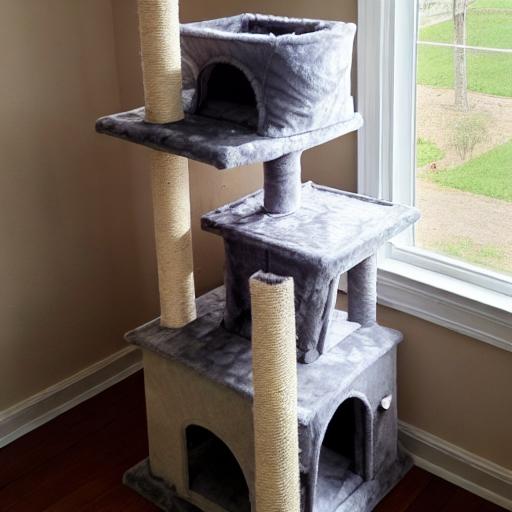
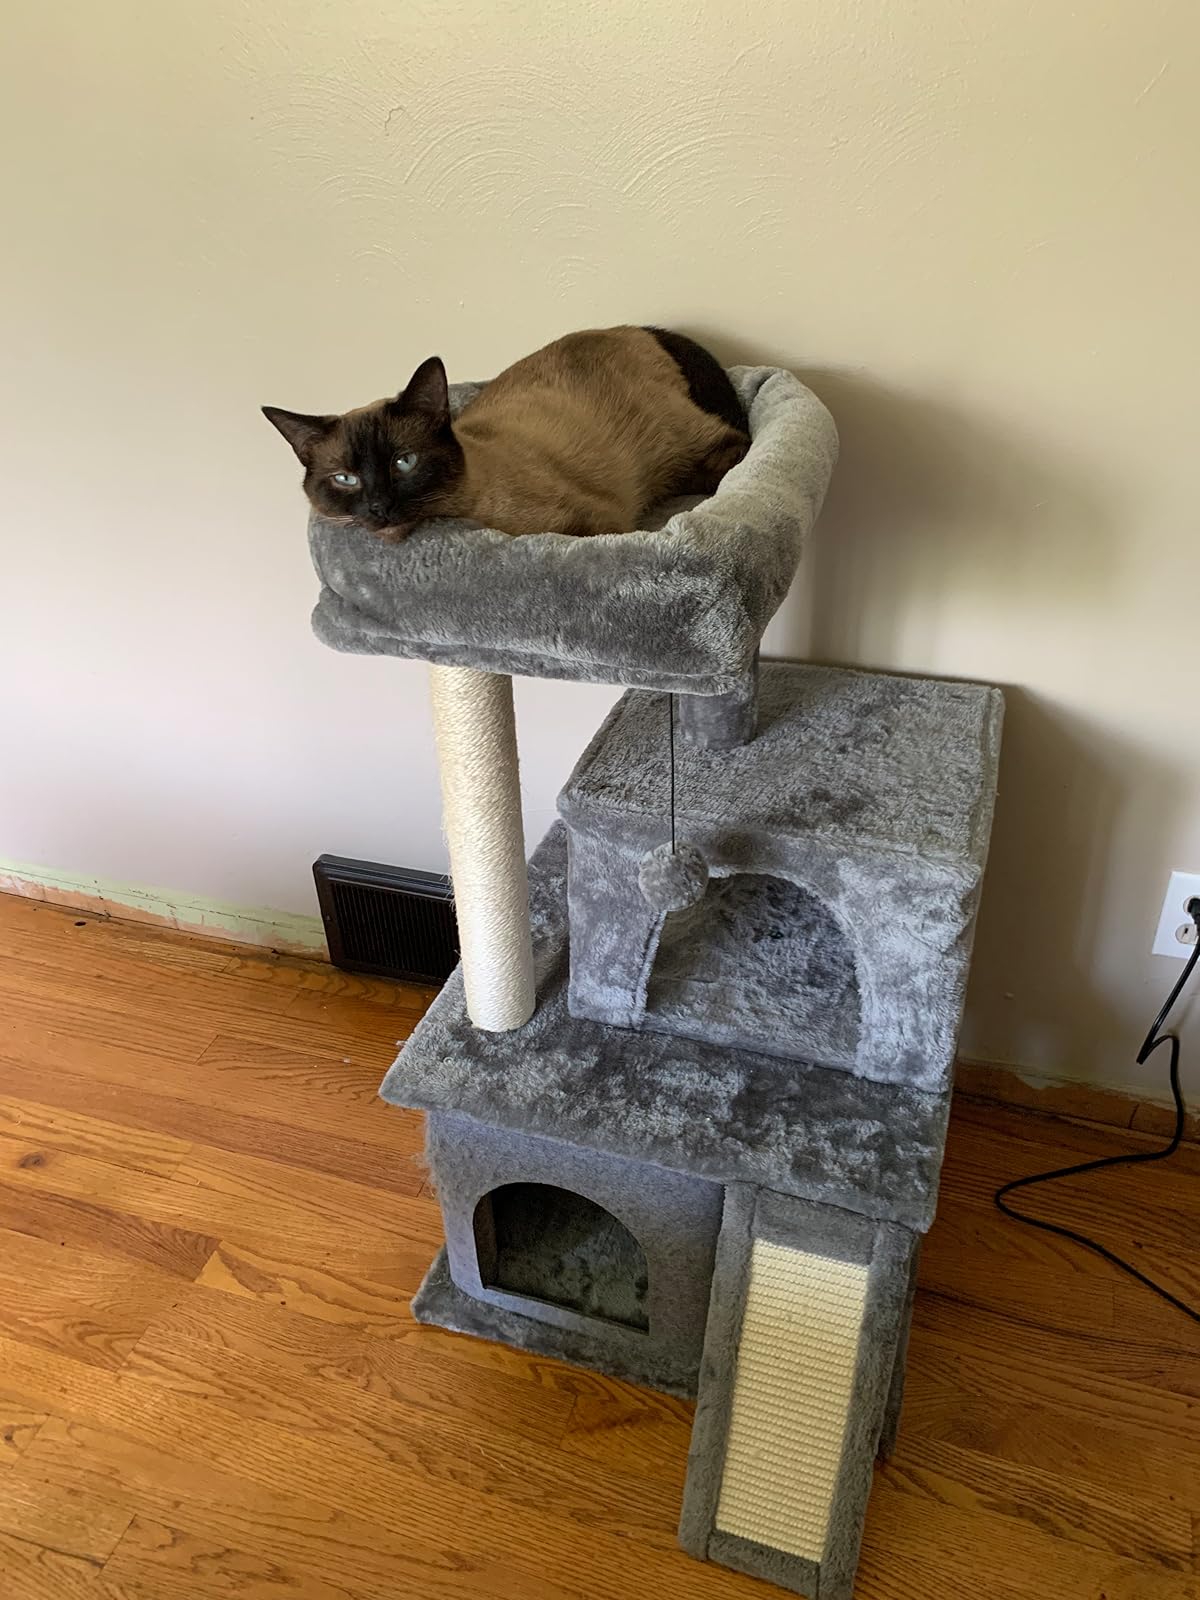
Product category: items_cat tree
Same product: no